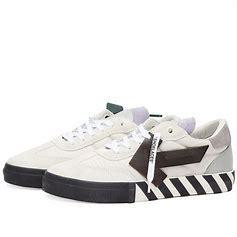
Brand: Off-White
Model: Off Vulc